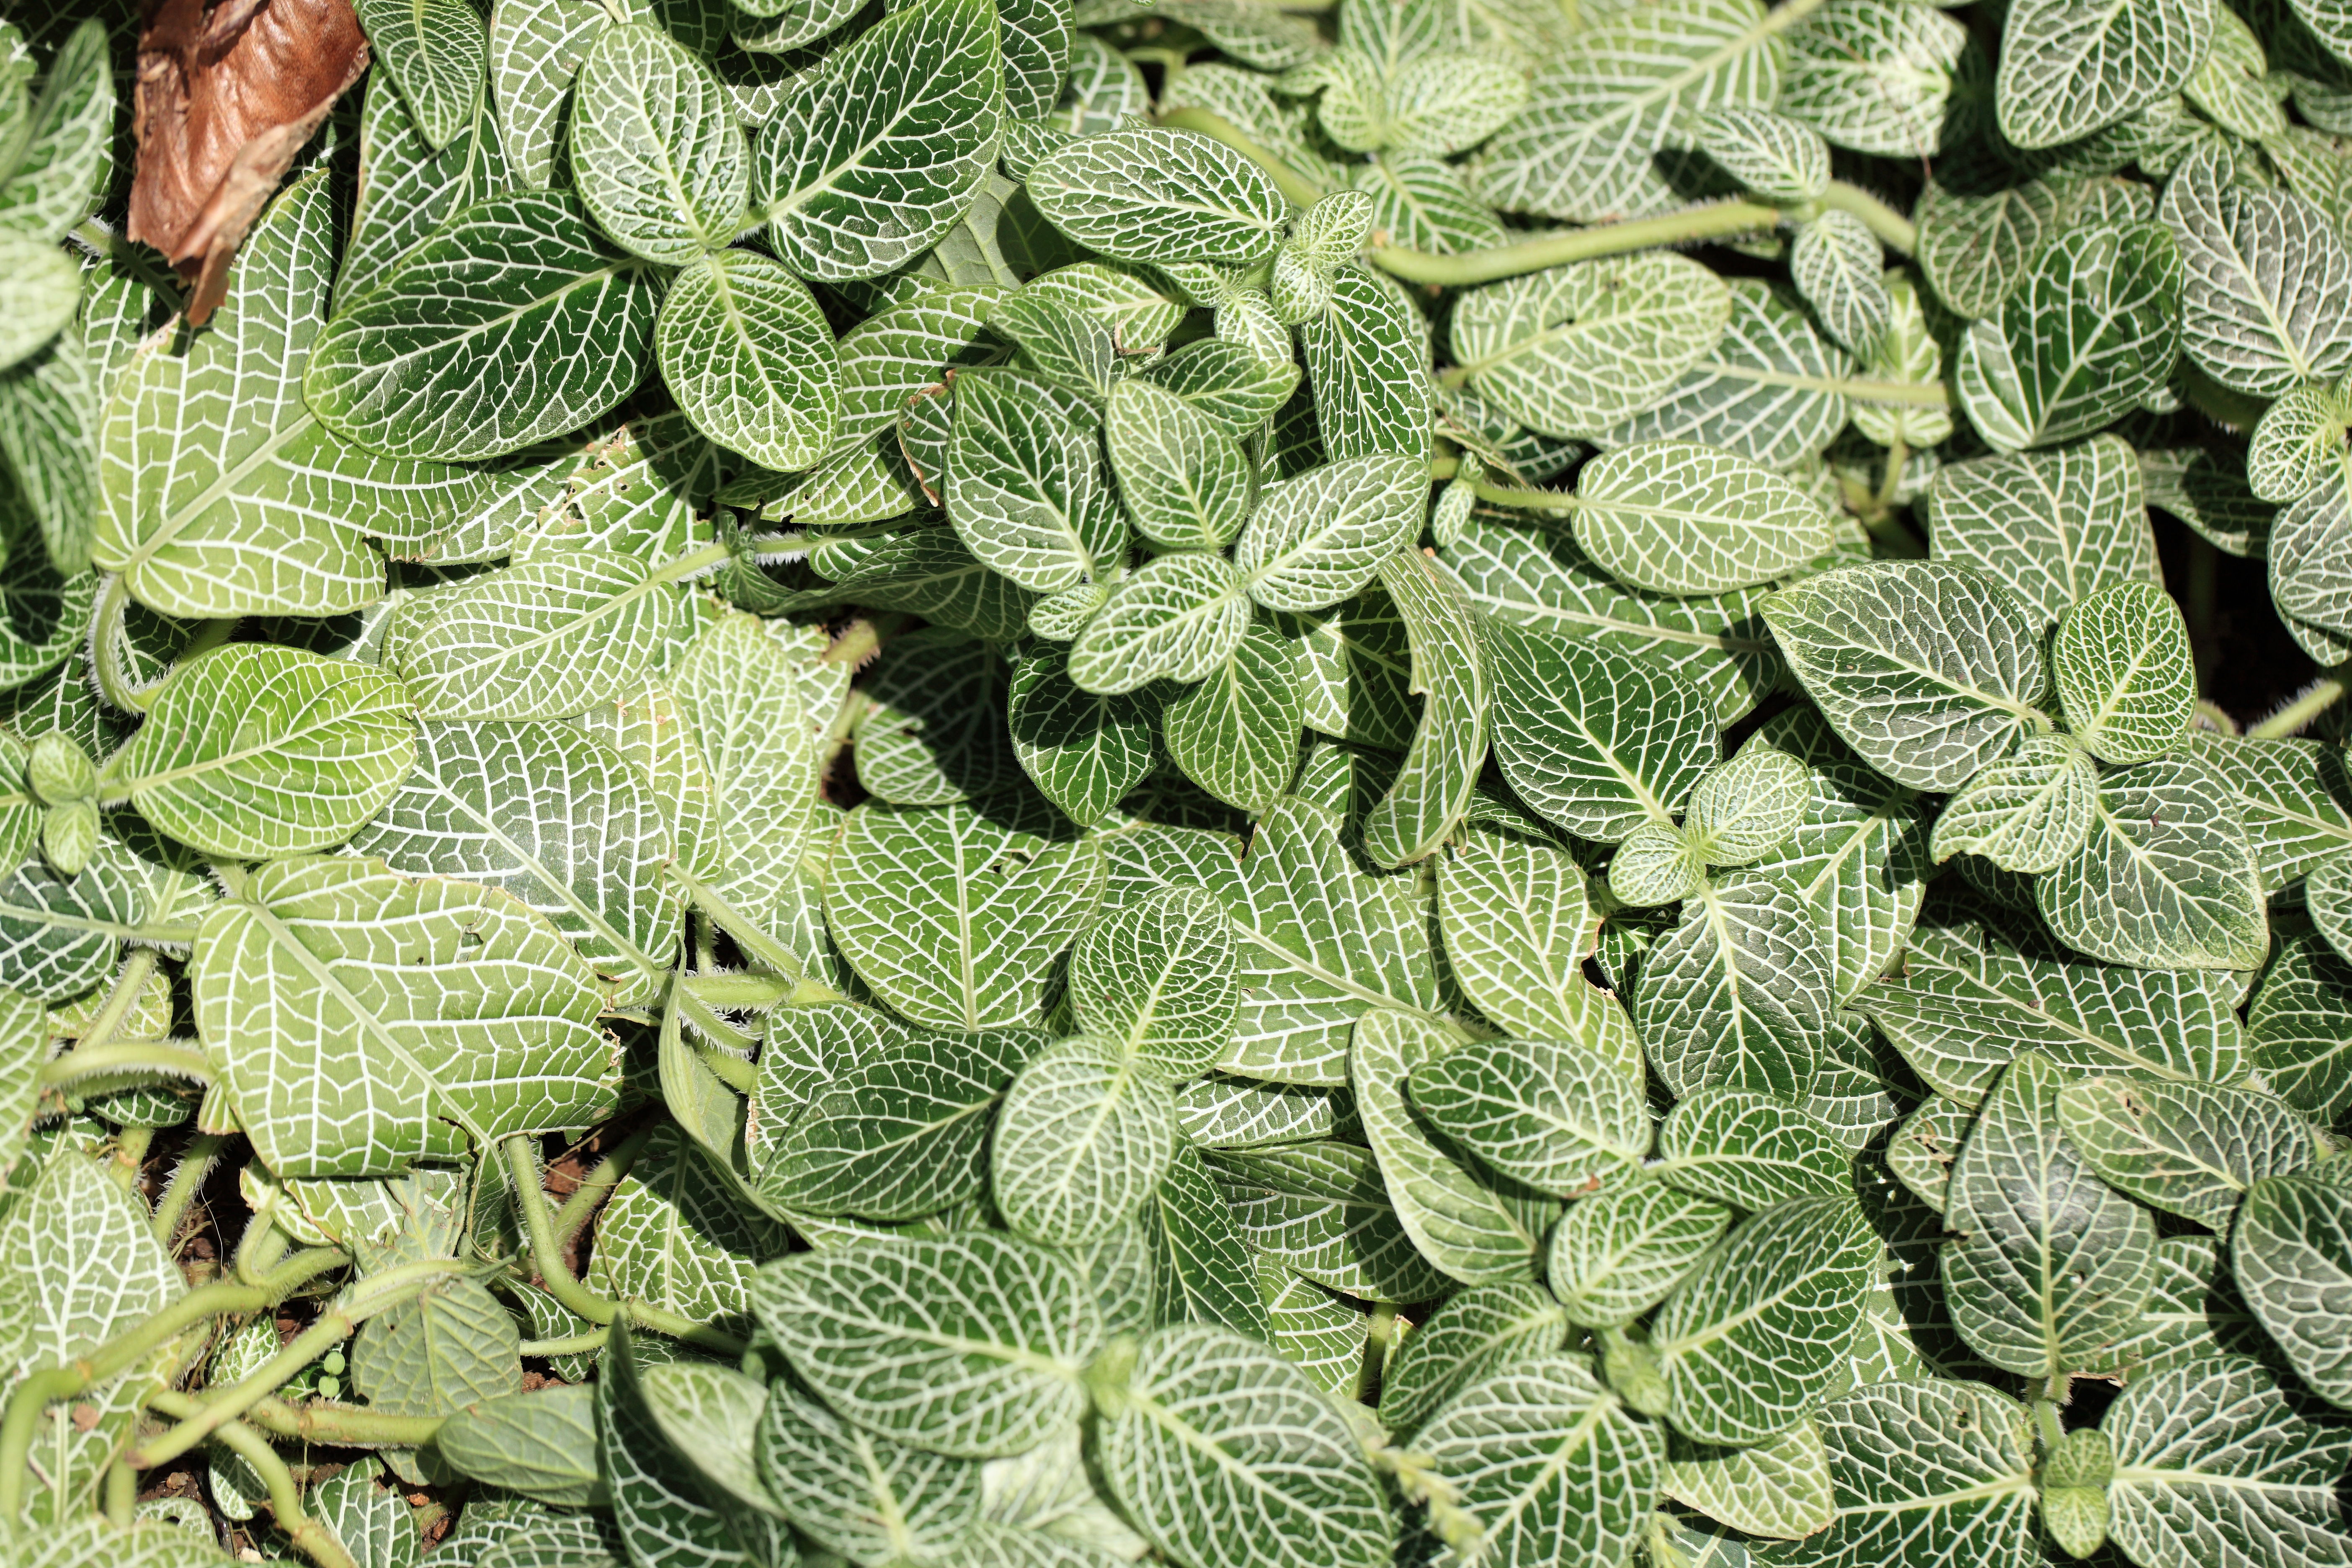
plant, leaf, flower, frost, pattern, high, herb, botany, garden, flora, botanical, cool image, background, shrub, wallpaper, 5d, hires, i, markii, hi, res, resolution, ibaraki, naka, mosaicplant, nerveplant, paintednetleaf, fittonia, verschaffeltii, argyroneura, taxonomy binomial fittoniaverschaffeltii, flowering plant, annual plant, land plant